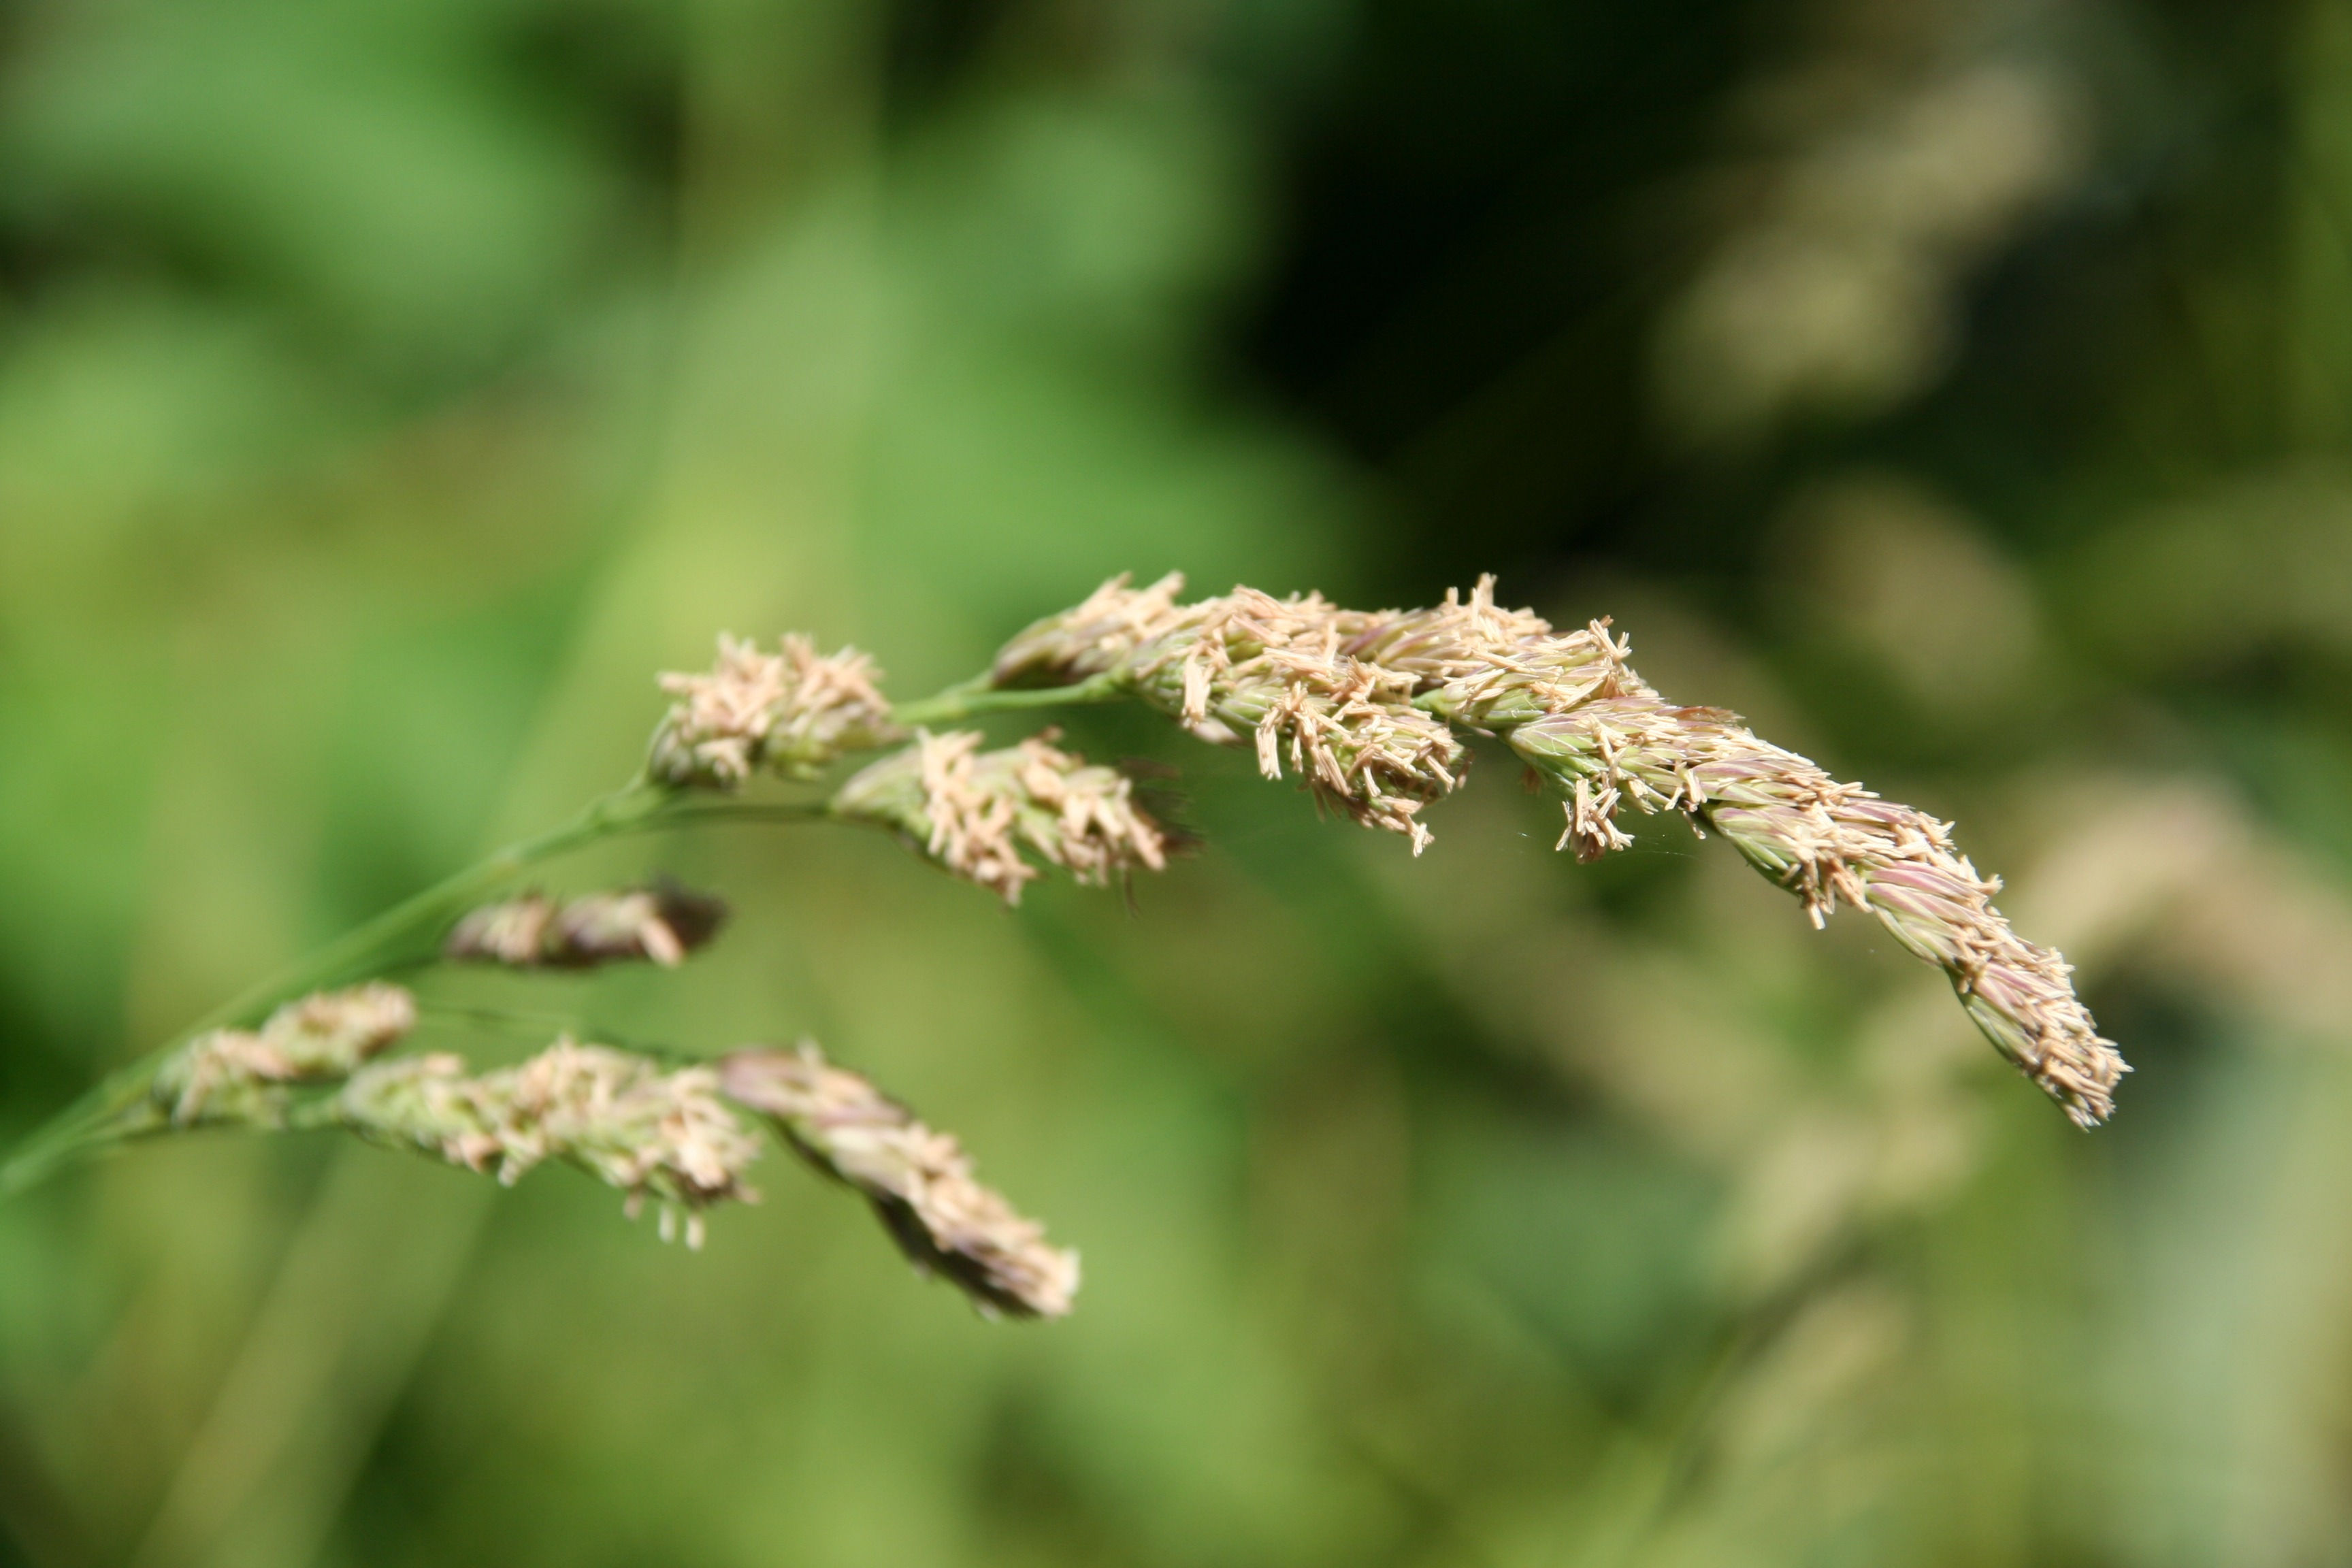
tree, nature, grass, branch, plant, meadow, leaf, flower, green, herb, produce, crop, botany, flora, close up, shrub, macro photography, flowering plant, grass family, plant stem, land plant